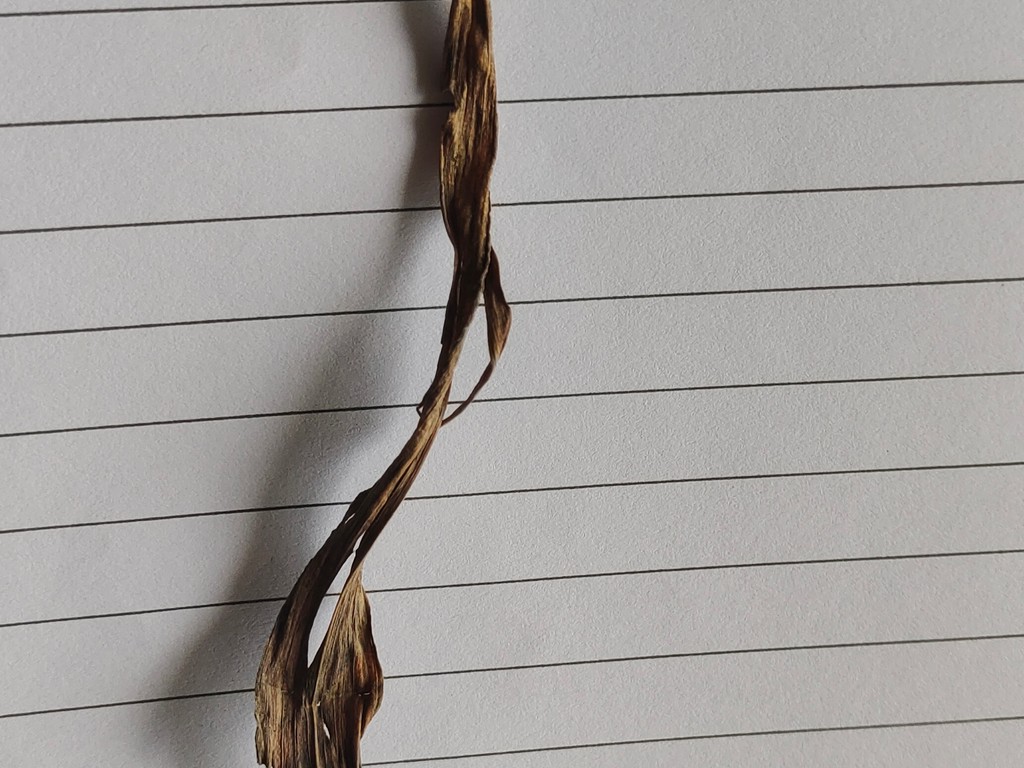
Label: Dried